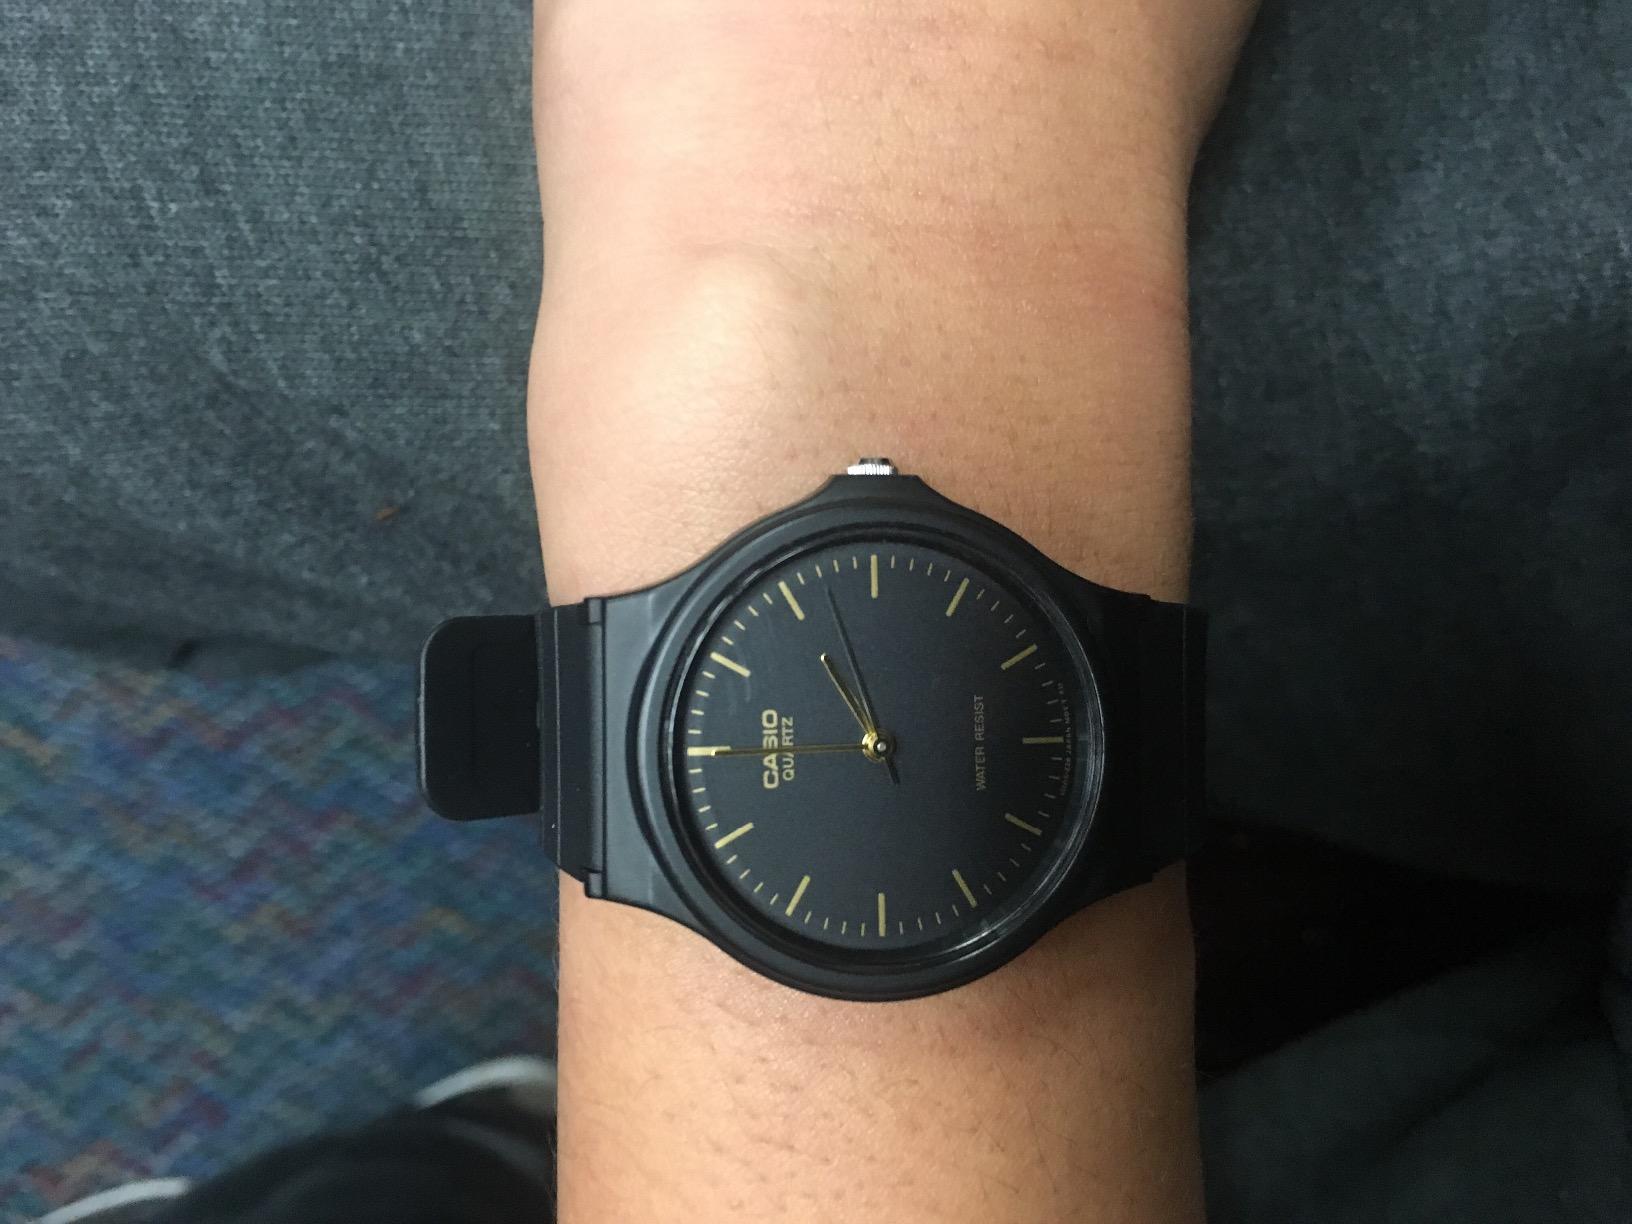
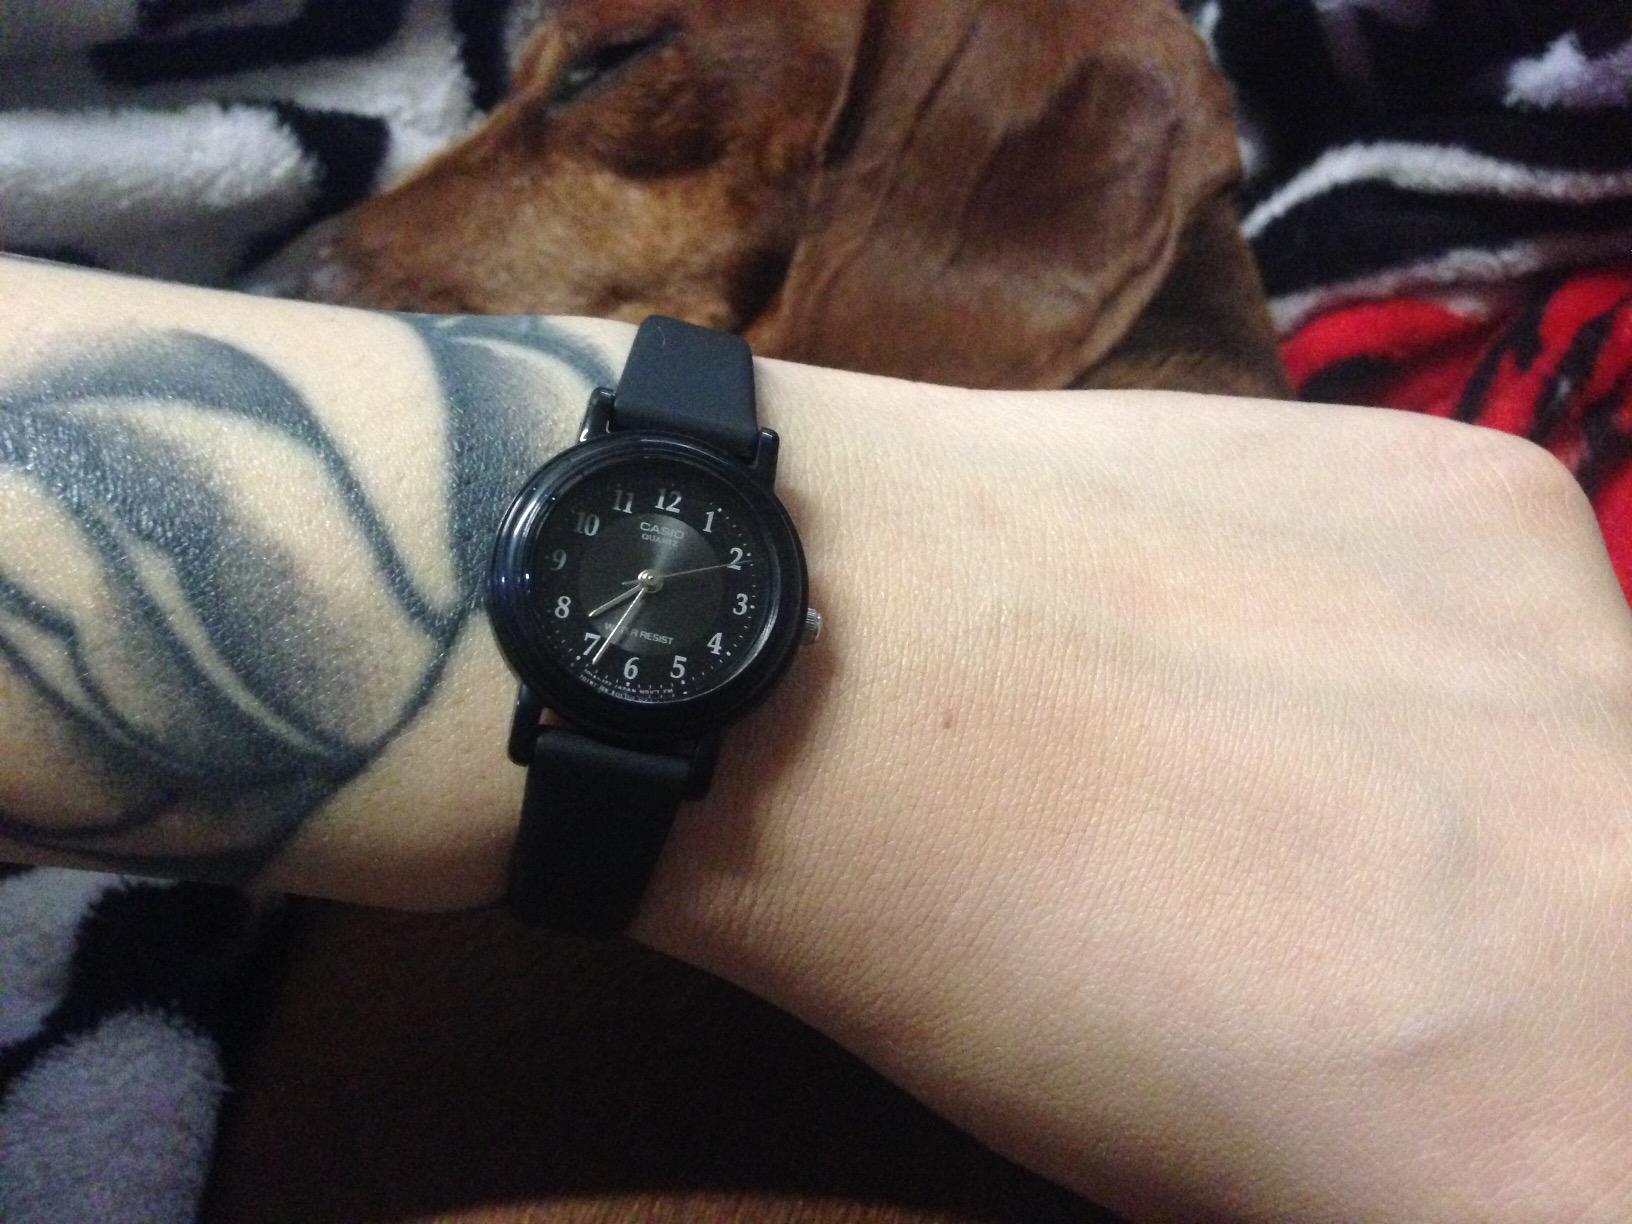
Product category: accessories_watch
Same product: no